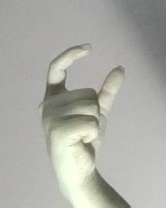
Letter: nun